Deep River (Hikaru Utada album)

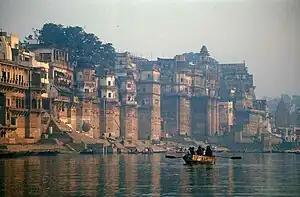
The Ganges River (Varanasi), one of the themes of "Deep River"

The musical composition of "Deep River" is an evident departure from the templated Americanized R&B sound of Utada's blockbuster album "Distance", and is considered the transition from Utada's earlier style to ethereal pop music.